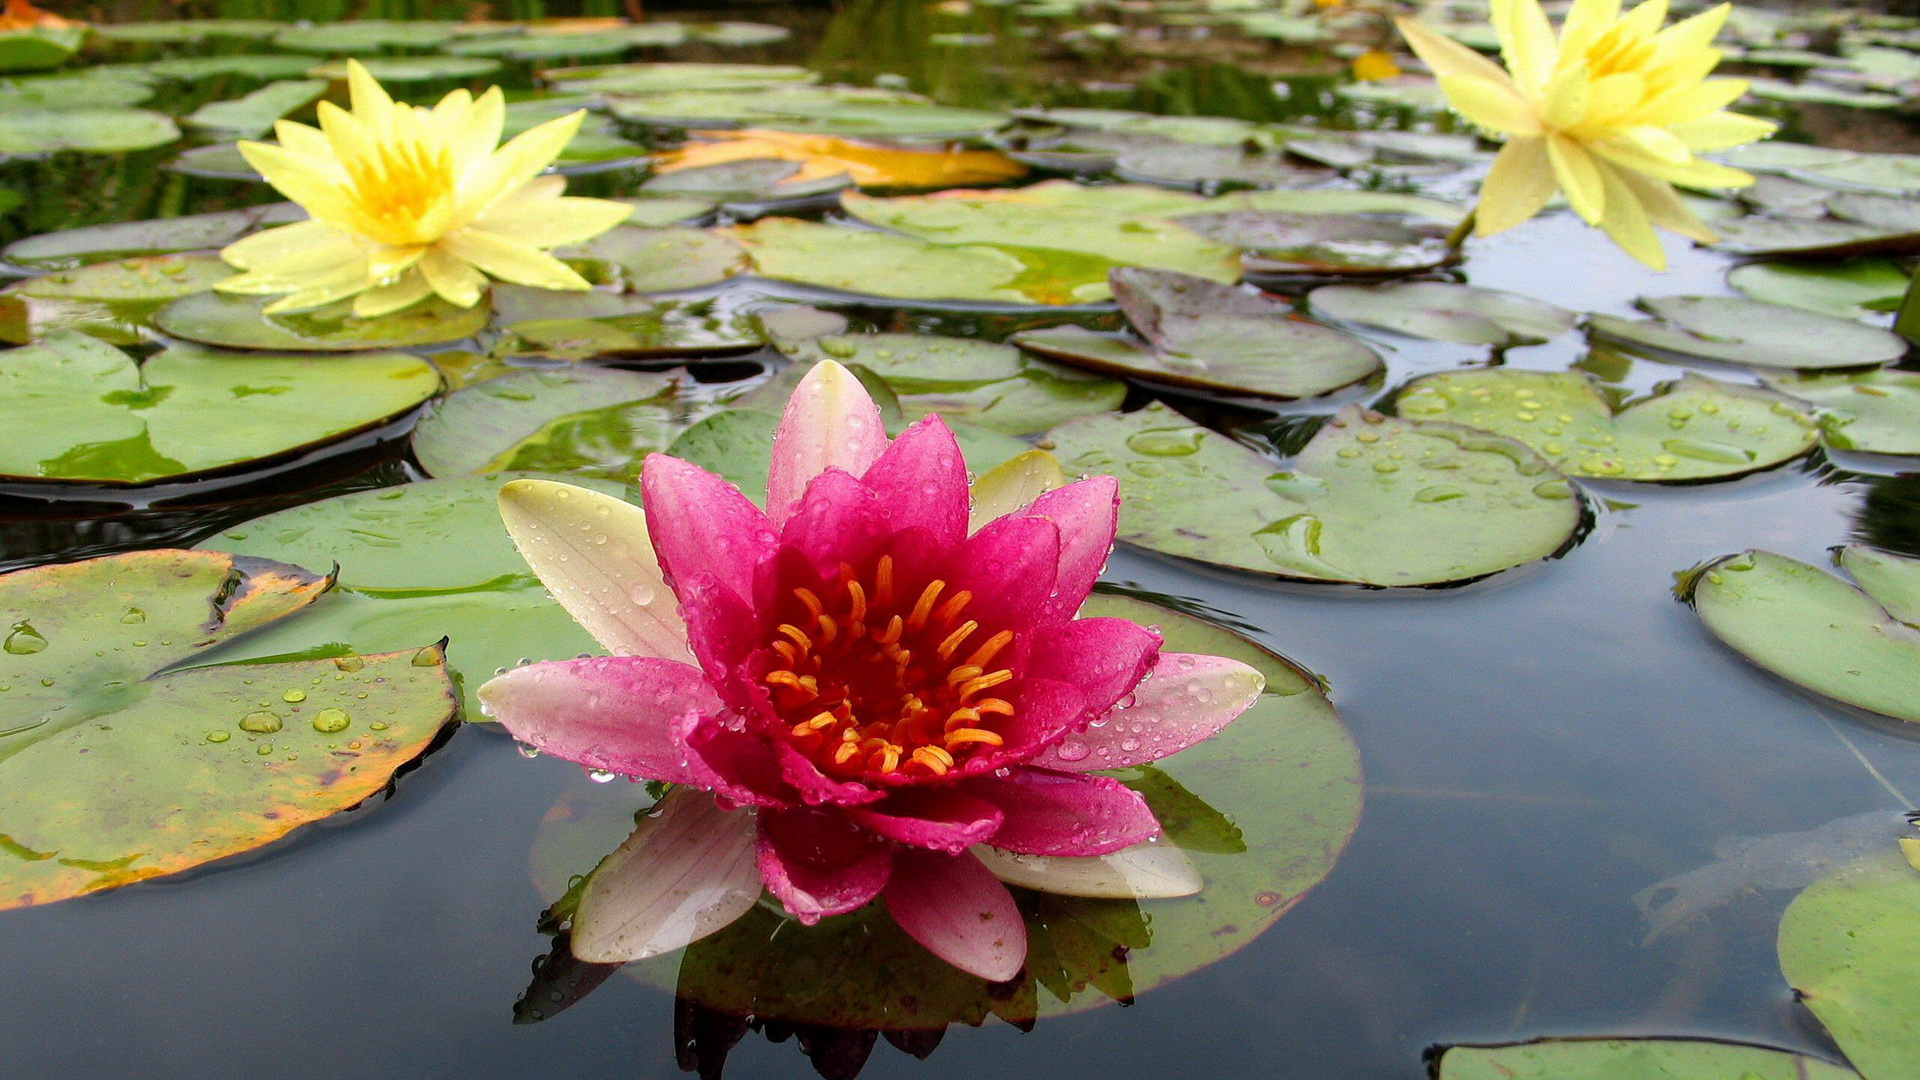
landscape, flower, water, plant, botany, leaf, nature, petal, terrestrial plant, yellow, vegetation, biome, fluid, sacred lotus, lotus, lake, aquatic plant, groundcover, flowering plant, liquid, fragrant white water lily, annual plant, lotus family, water lily, pond, spring, proteales, garden, natural landscape, wetland, plant stem, dicotyledon, pollen, reflection, broadleaf pond lily, wildflower, perennial plant, lily family